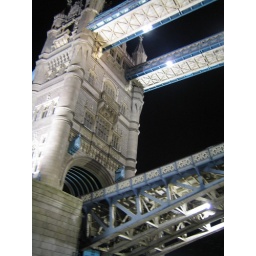
under tower bridge 2